Marcin Rożek

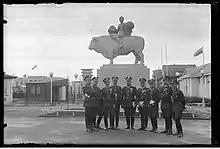
Non-commissioned Polish officers of the 1st Cavalry Regiment under the sculpture "Agriculture" at the Poznań Fair grounds (1929)

Also in 1929, he created three sculptures for the Poznań Fair grounds, allegories of industry, agriculture and forestry. "Agriculture" was symbolized by a woman seated on a bull, holding sheaves of grain in her hand; "Industry" was symbolized by a woman seated on a dolphin with fish in her hand; and "Forestry" by a European bison.